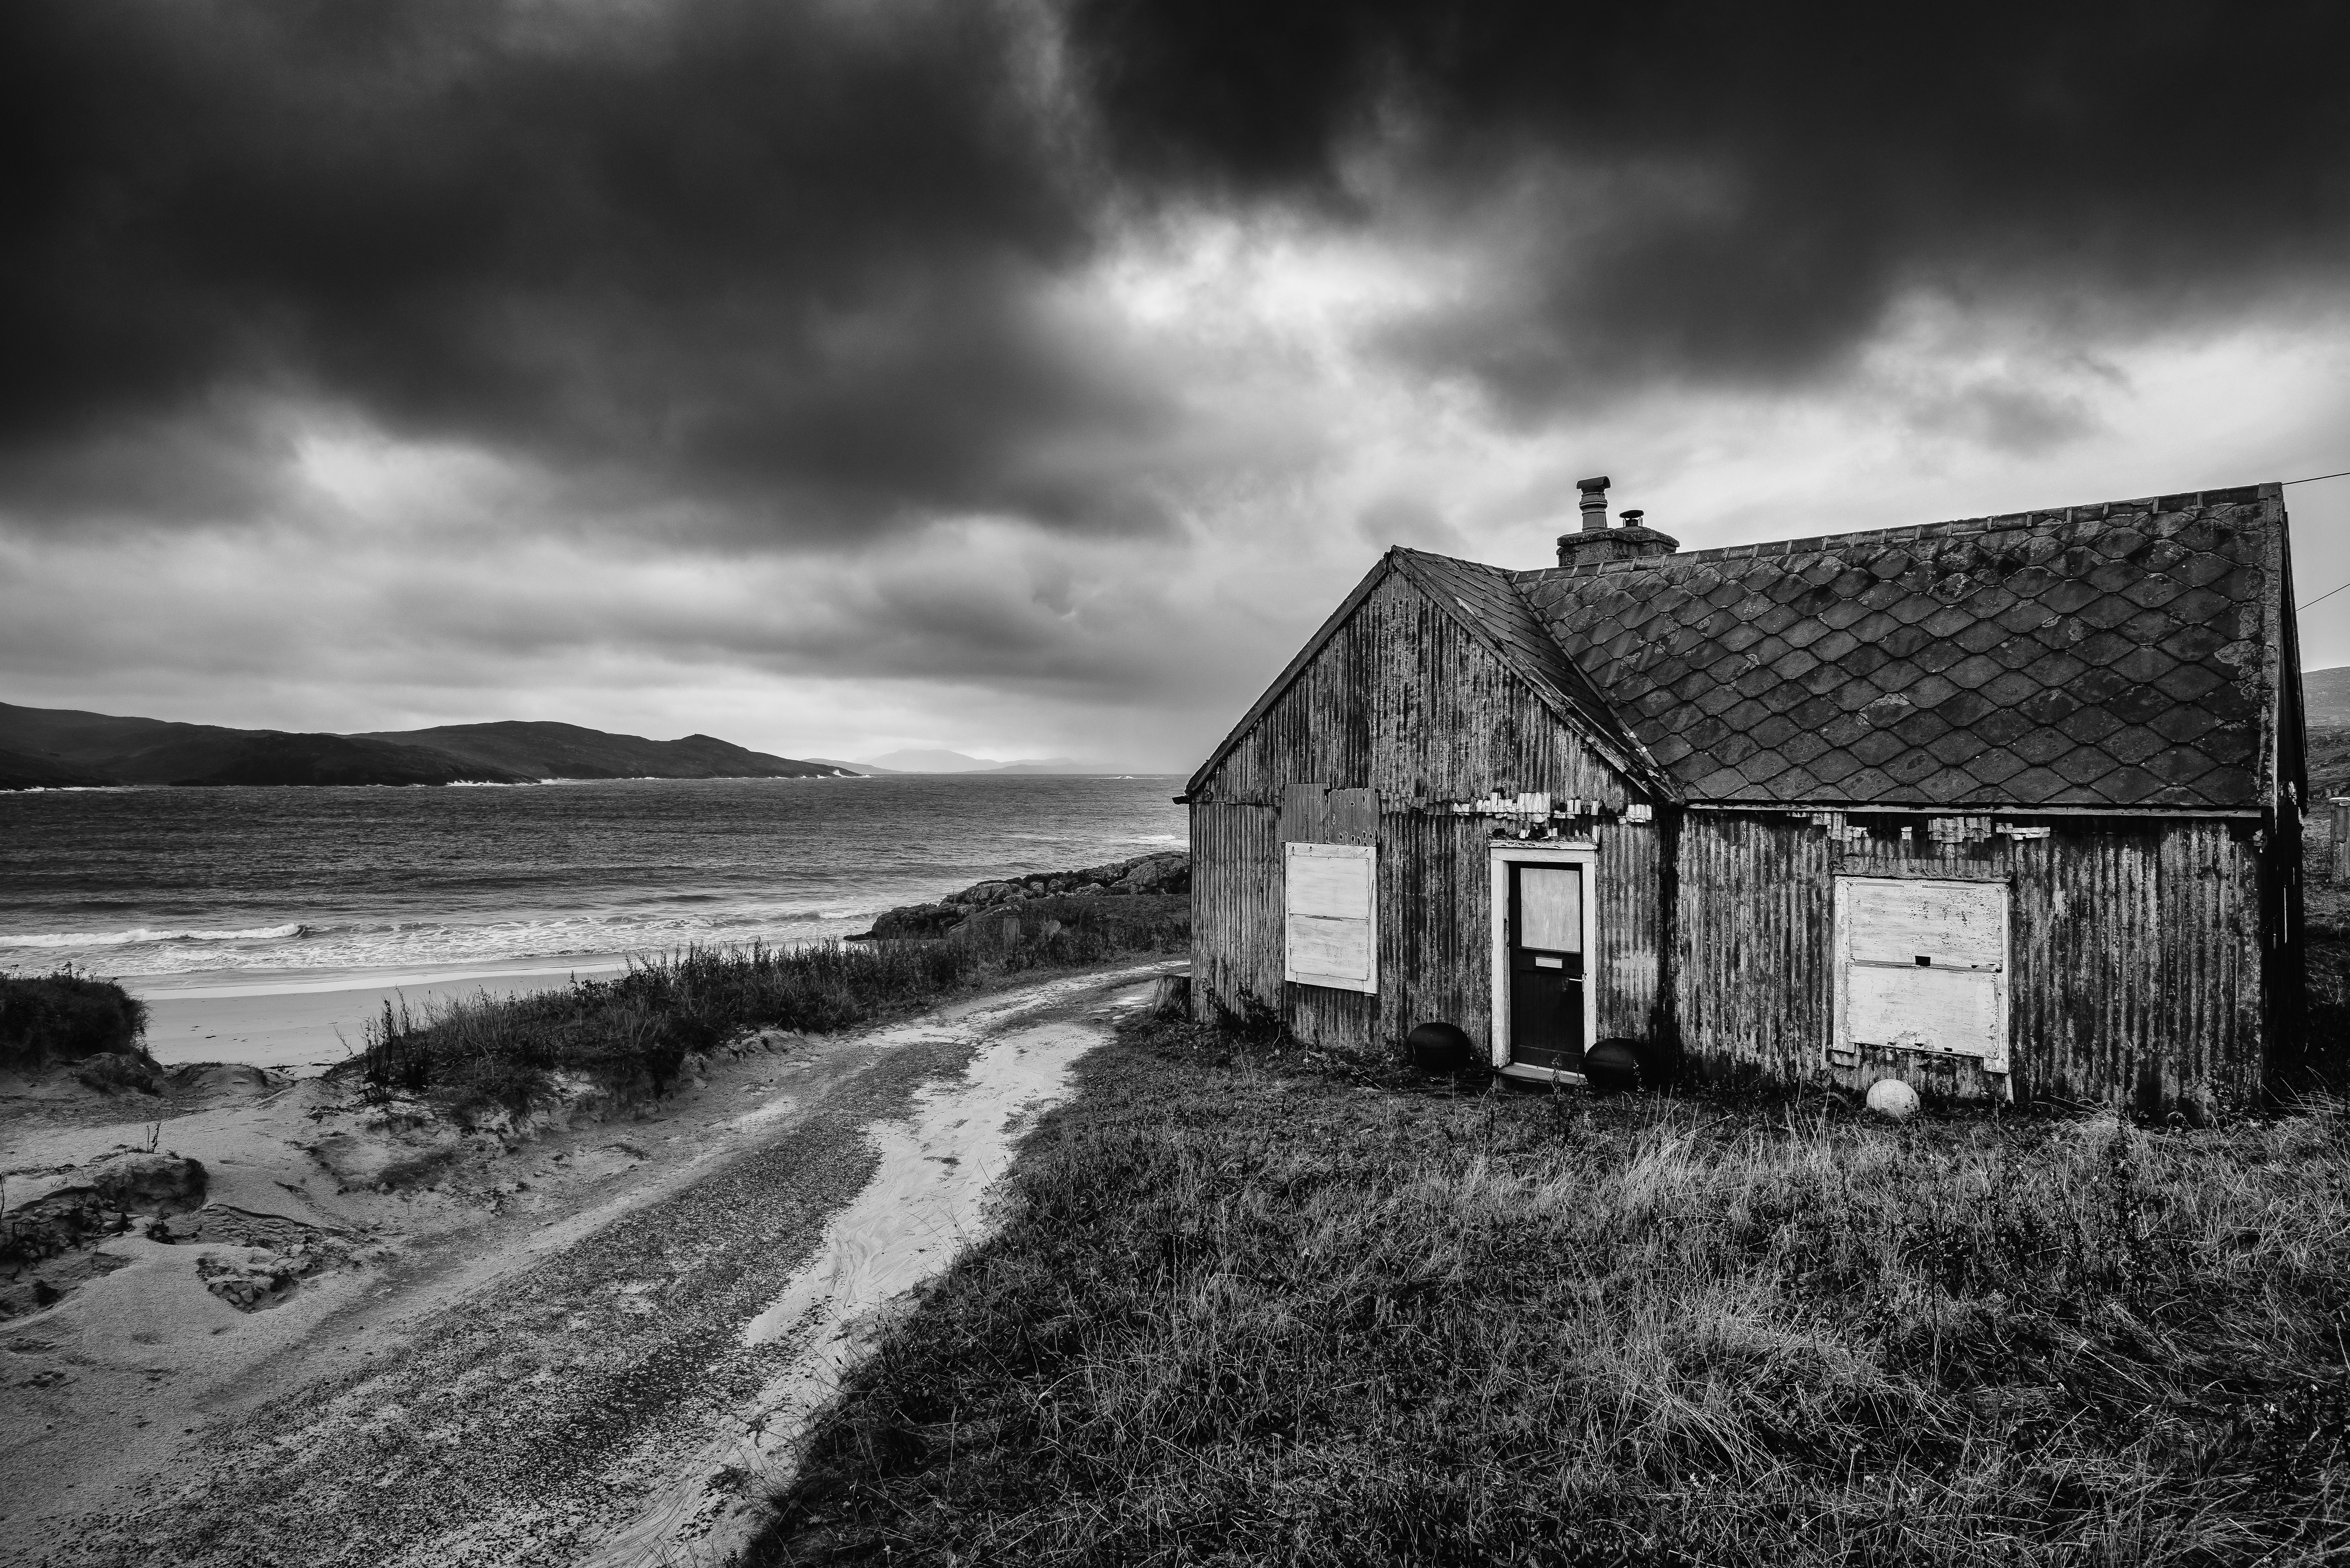
beach, water, cloud, black and white, sky, white, house, shack, abandoned, darkness, ruin, black, monochrome, blackandwhite, waves, clouds, scotland, harris, mood, outerhebrides, rural area, monochrome photography